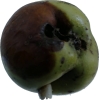
Label: Apple 12